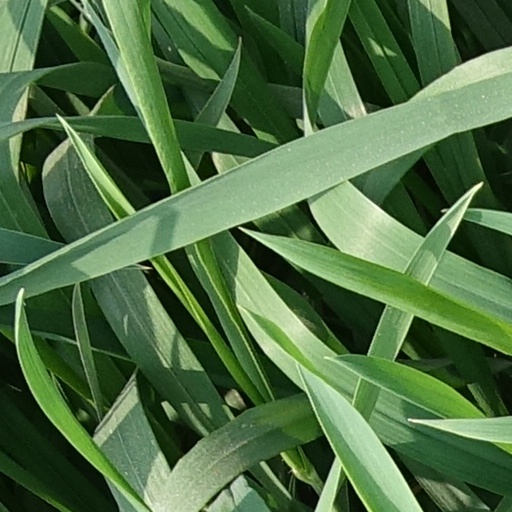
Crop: wheat